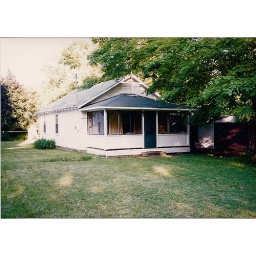
House sleeps six..Pull out couch in living room.Vaulted ceilings great family summer house but winterized for year round use